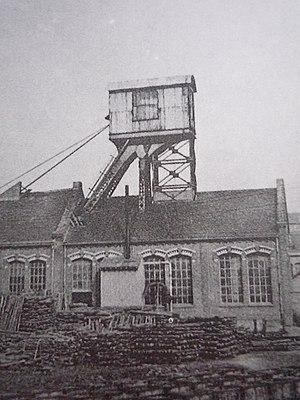
La Fosse n° 11 de la Compagnie des mines de Nœux était un charbonnage constitué d'un seul puits situé à Fouquières-lès-Béthune, Pas-de-Calais, Nord-Pas-de-Calais, France.
La Compagnie des mines de Nœux est une compagnie minière dépendant de la Compagnie des mines de Vicoigne qui exploitait la houille dans le Bassin minier du Nord-Pas-de-Calais, grâce à des puits établis à Nœux-les-Mines, Hersin-Coupigny, Barlin, Labourse, Verquin, et dans une moindre mesure, Bouvigny-Boyeffles, Fouquières-lès-Béthune et Béthune. Des puits ont même été tentés sans succès à Ruitz et à Houchain.
La fosse nᵒ 11 de la Compagnie des mines de Nœux est un ancien charbonnage du Bassin minier du Nord-Pas-de-Calais, situé à Fouquières-lès-Béthune. Le fonçage commence le 3 novembre 1913. La fosse nᵒ 8 ter, devant initialement aérer les travaux de la fosse nᵒ 8 - 8 bis, est renommée fosse nᵒ 11 bis. La Première Guerre mondiale interrompt les travaux, la fosse ne commence à produire en 1920. Des cités sont bâties à proximité, et un terril conique nᵒ 66 est édifié. L'extraction y cesse le 23 décembre 1930 comme au puits nᵒ 11 bis, la fosse est ensuite conservée pour l'aérage des travaux du nord de la concession.